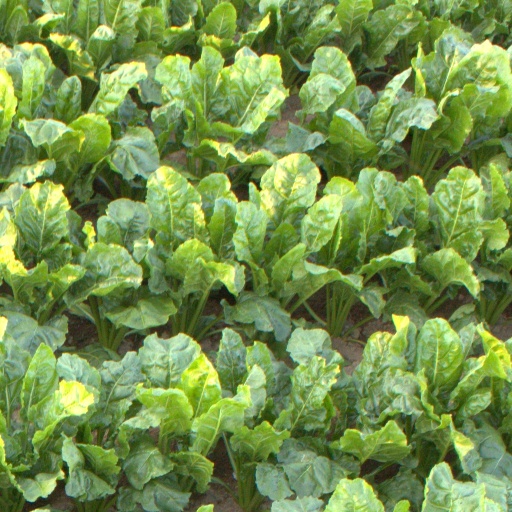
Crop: sugar beet